Professional wrestling holds

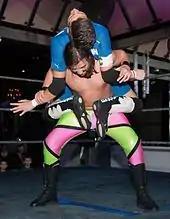
Robbie Reckless (bottom) locks Alessandro Del Bruno in a Gory special

This hold sees the wrestler standing behind the opponent facing the same direction, and then hooking both the opponent's arms under their armpits. The move is known for being used for the tiger suplex.